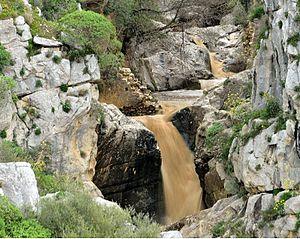
Corleone est une commune italienne de la province de Palerme en Sicile, notamment célèbre pour être un terreau de mafieux dont les chefs Toto Riina, patron du clan des Corleonesi qui a ensanglanté la Sicile dans les années 1980 et 1990, ainsi que celui de son successeur Bernardo Provenzano et de bien d'autres moins célèbres avant eux. Également célèbre pour avoir donné son nom au Parrain du roman de Mario Puzo publié en 1969 et à son adaptation cinématographique par Francis Ford Coppola sorti en 1972.